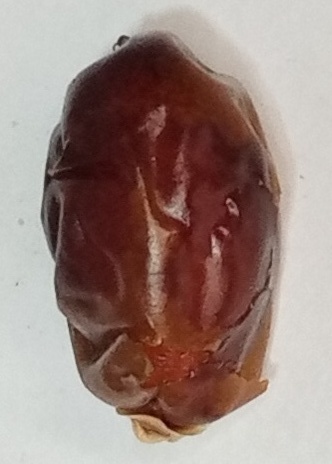
Variety: aseel
Size: small
Grade: grade-1